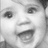
Emotion: happy